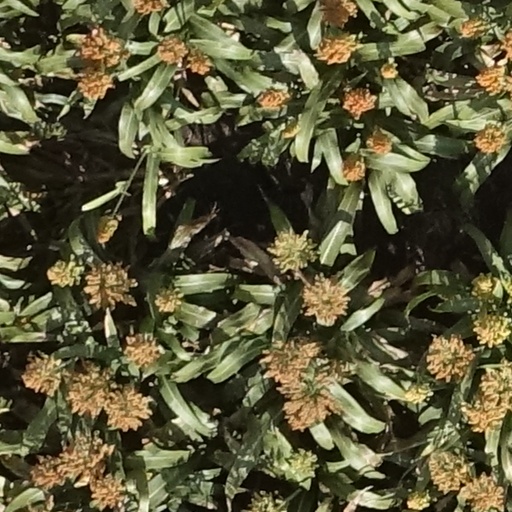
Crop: sorghum